Pakri Peninsula

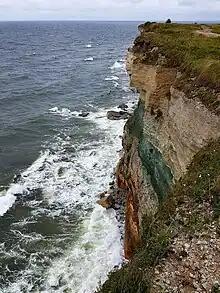
Cliff on the Pakri Peninsula

Pakri Peninsula extends from northwestern mainland Estonia's Harju County into the Baltic Sea. Its length is 12 km and its area is about 40 km2.